Question: Please indicate a possible affordance area of the boxing_punching_bag that can be used for punching
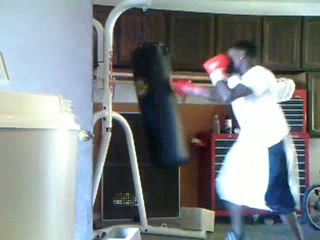
Answer: [121.5, 46, 185.5, 158]